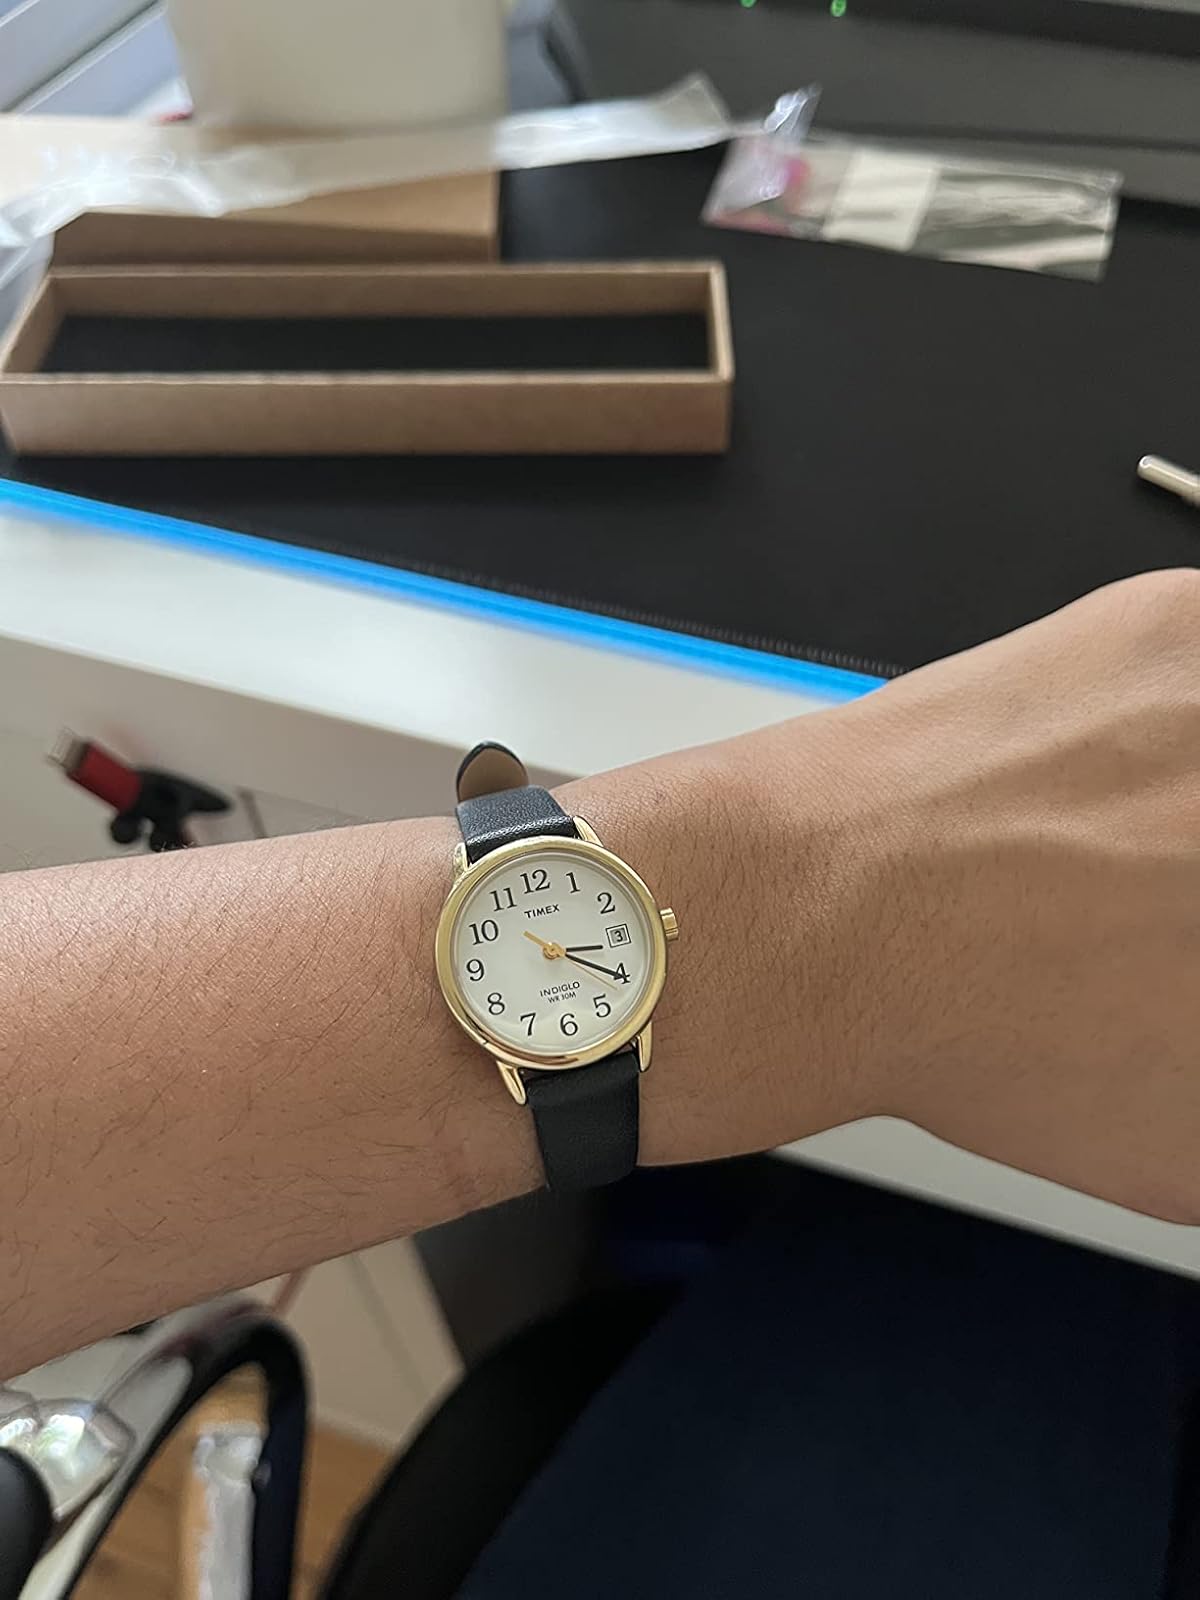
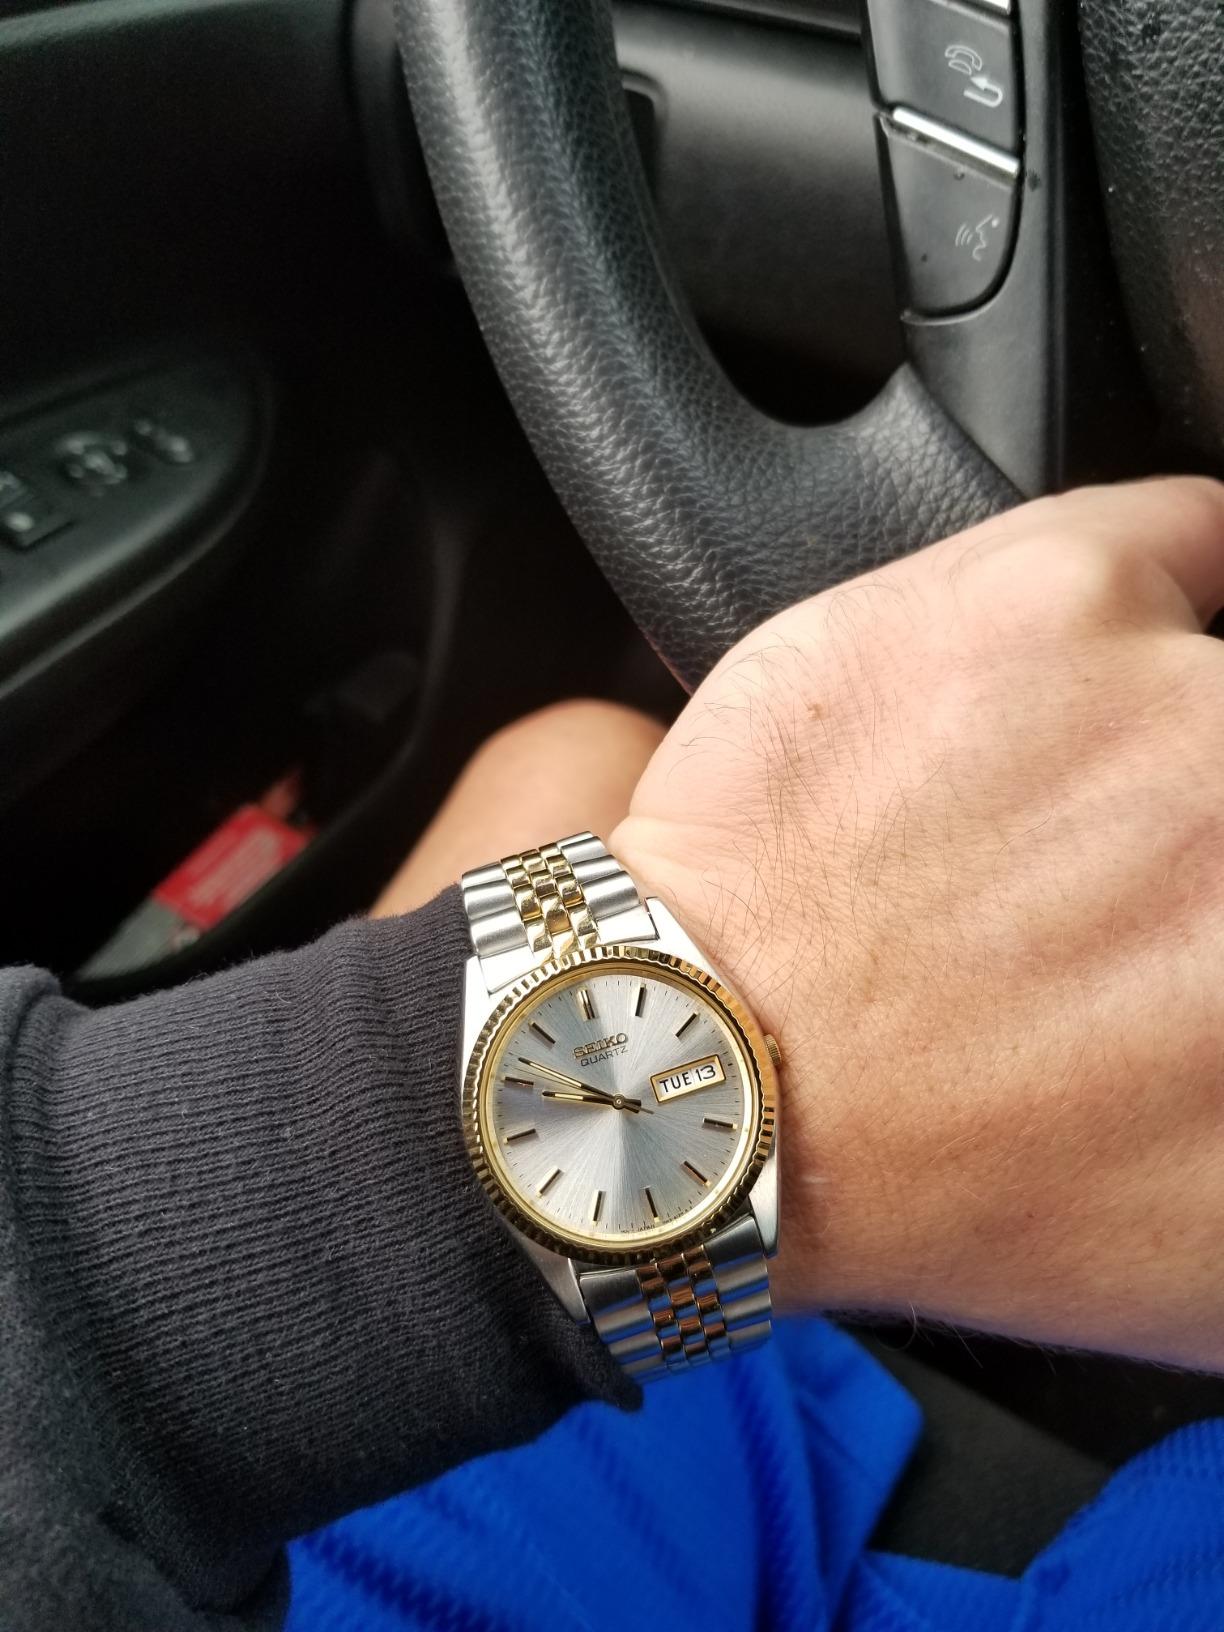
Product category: accessories_watch
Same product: no